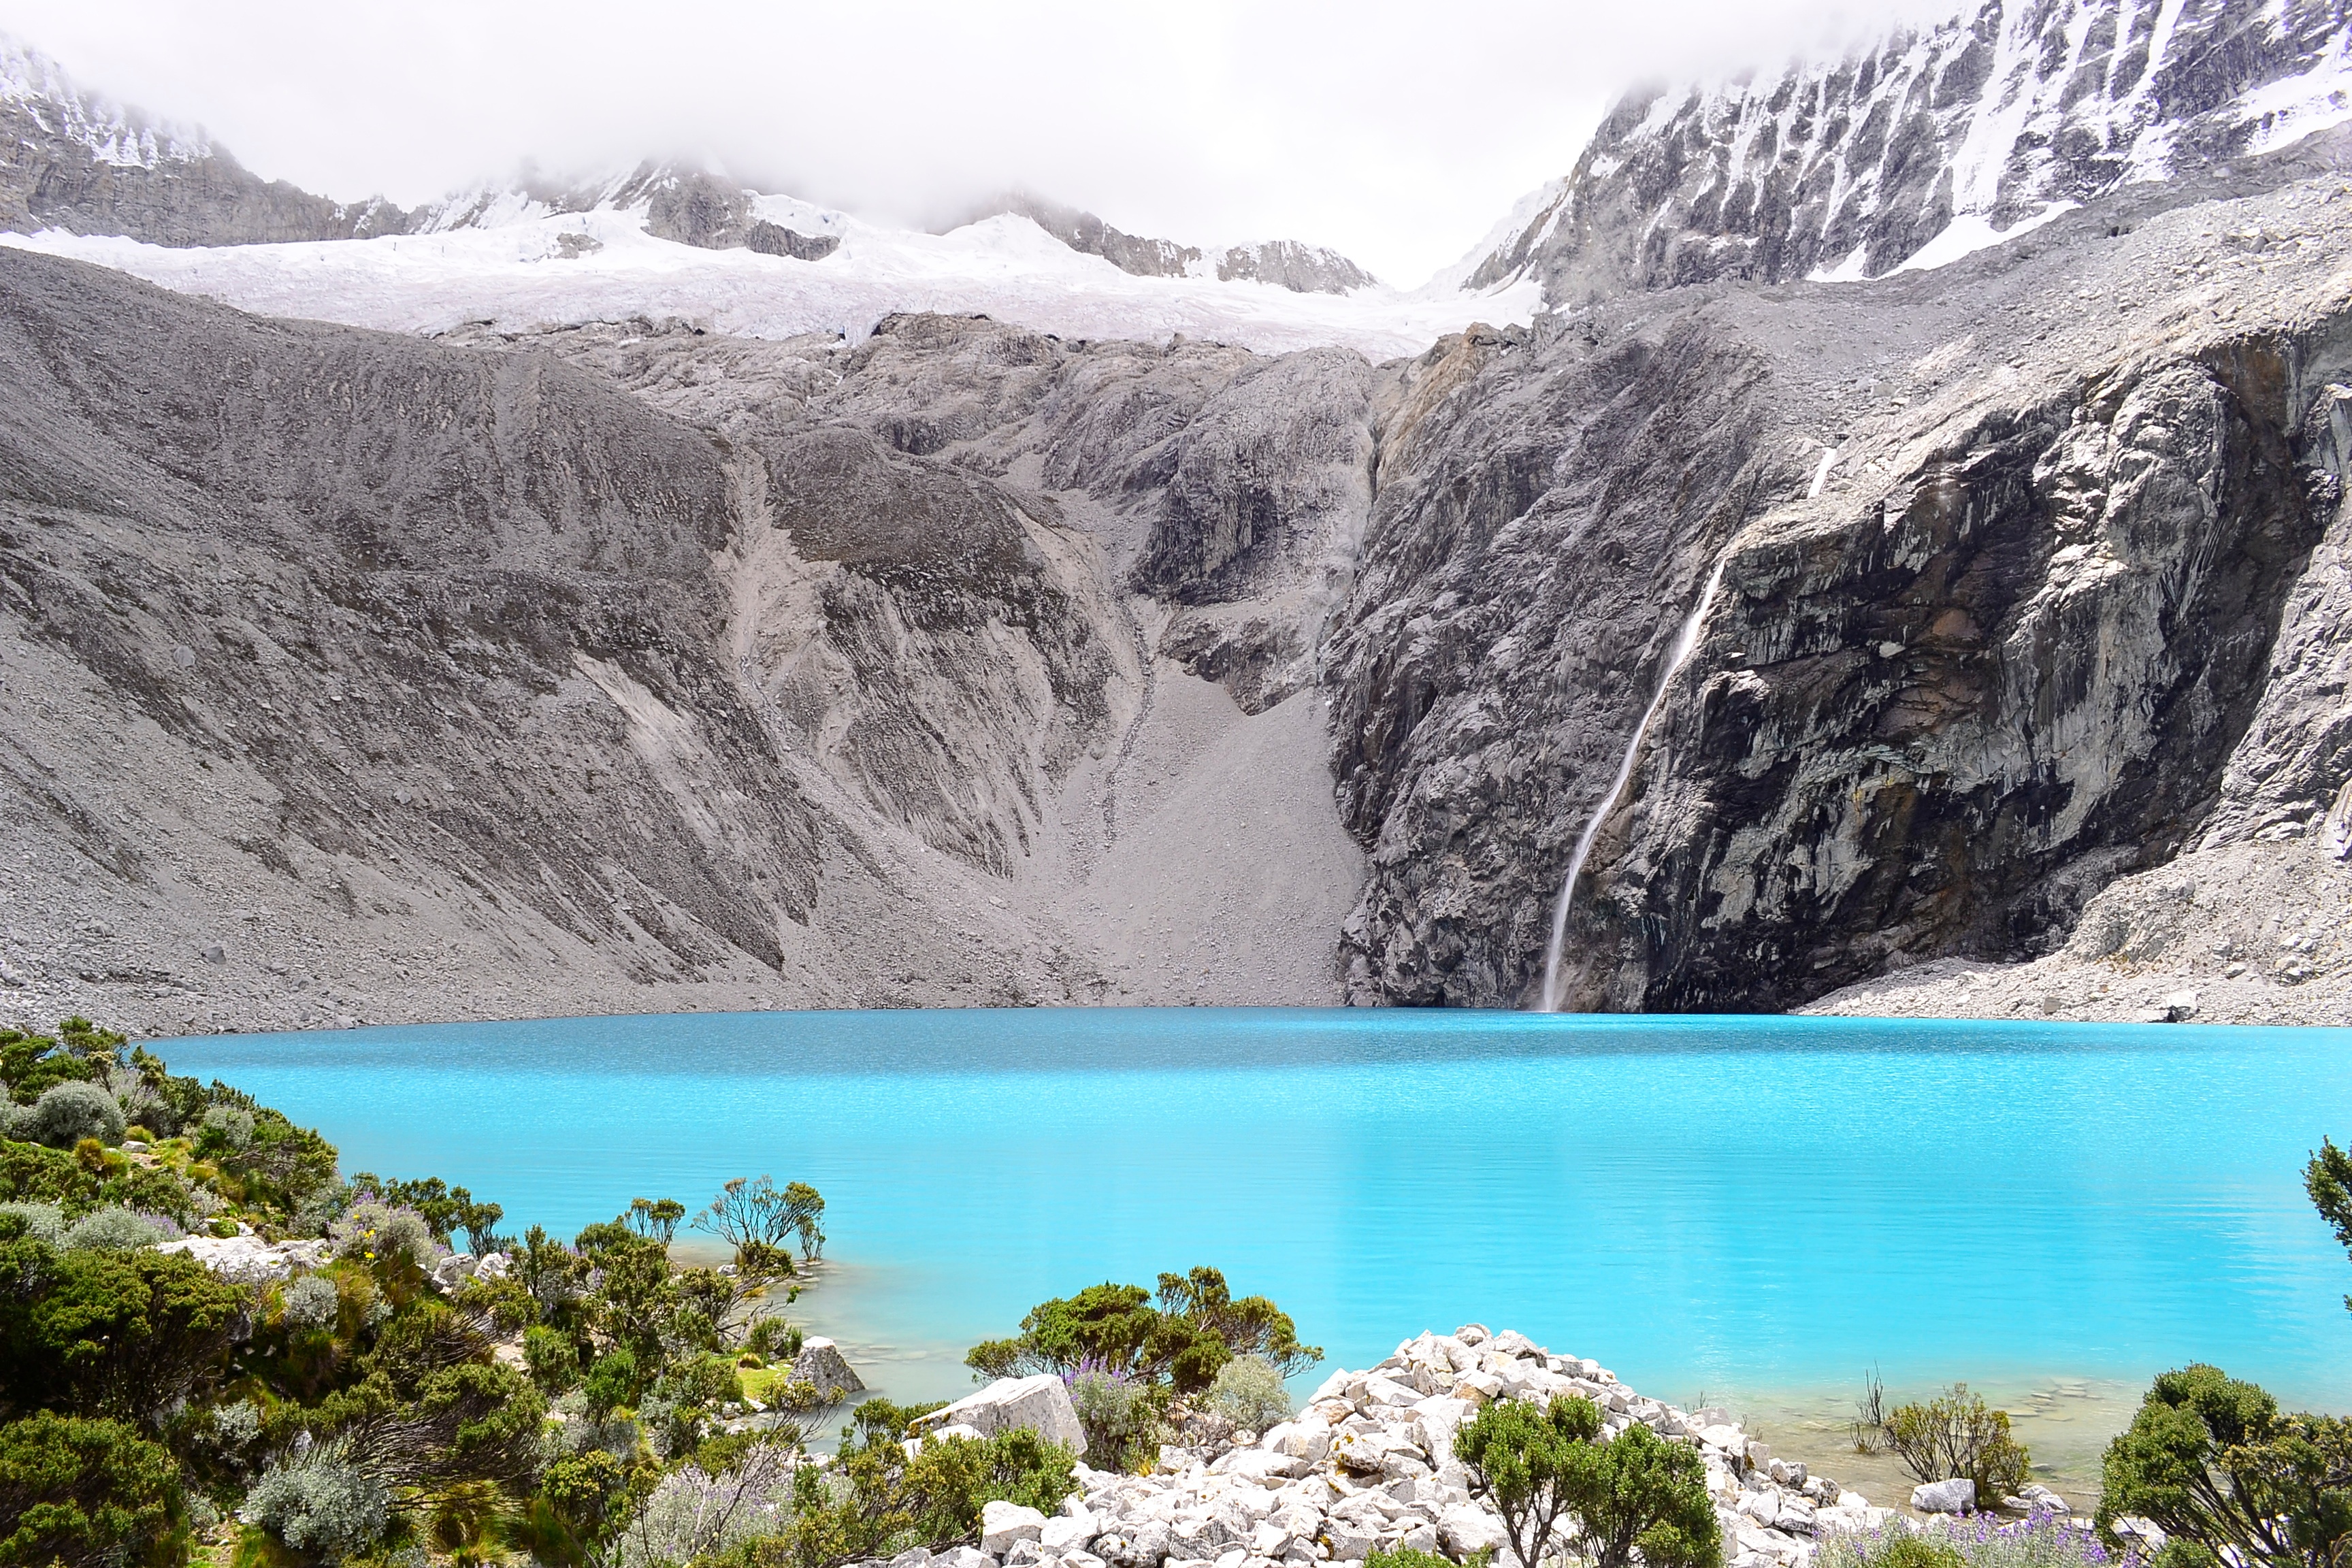
sea, coast, tree, rock, waterfall, mountain, lake, cliff, bay, fjord, reservoir, terrain, crater lake, landform, glacial landform